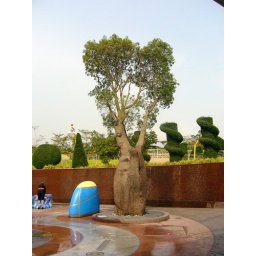
A cute tree in Fantasyland.